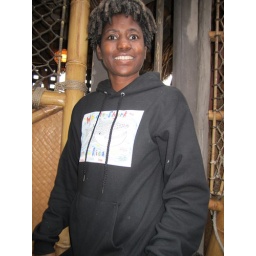
Laura Kimmick in the Swiss Family Robinson tree house at Disney World in Orlando, Florida (Frontierland).